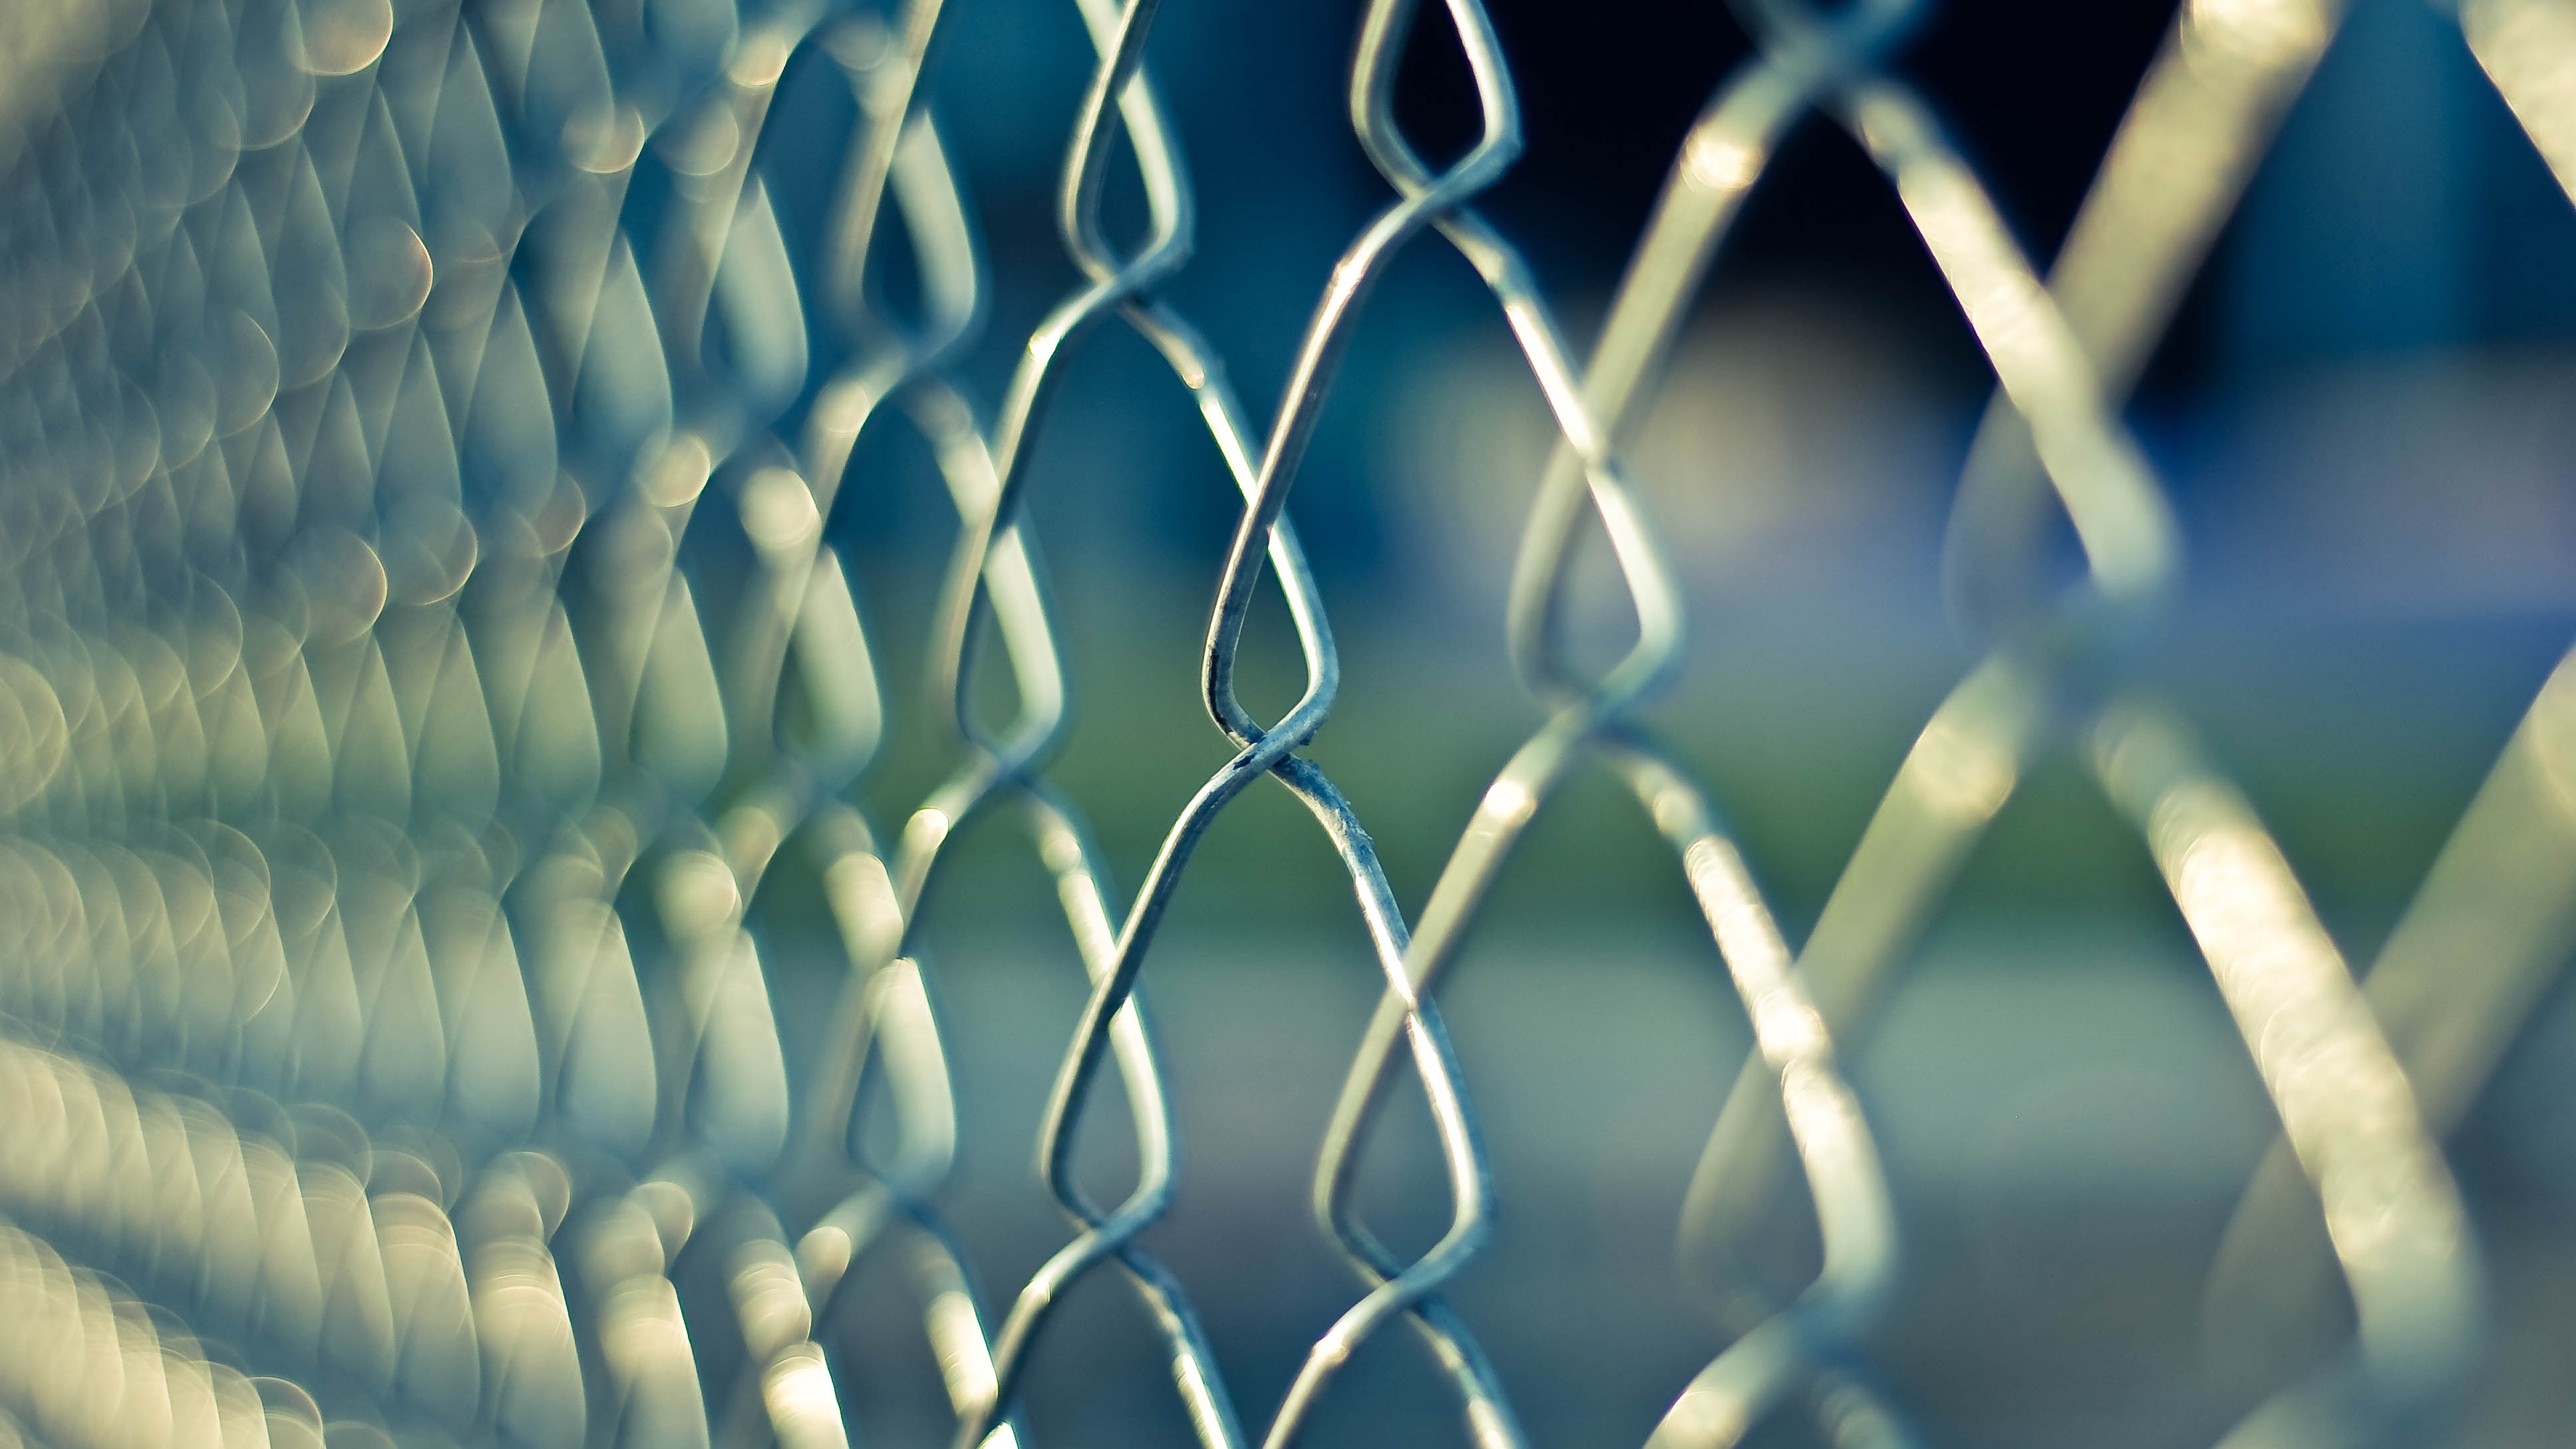
water, light, fence, photography, sunlight, wave, flower, line, green, reflection, color, blue, circle, close up, prison, jail, obstacle, wire mesh, macro photography, wire netting, computer wallpaper